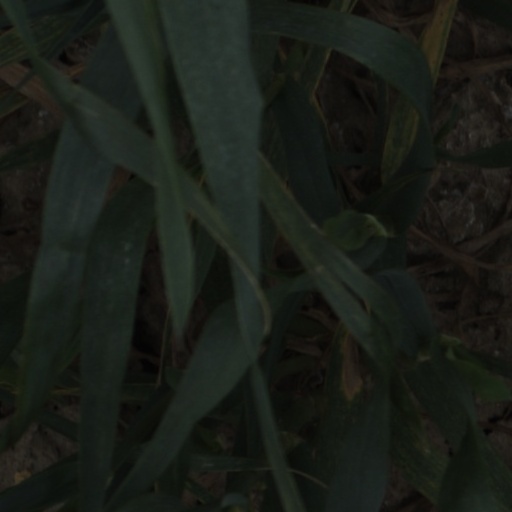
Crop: wheat